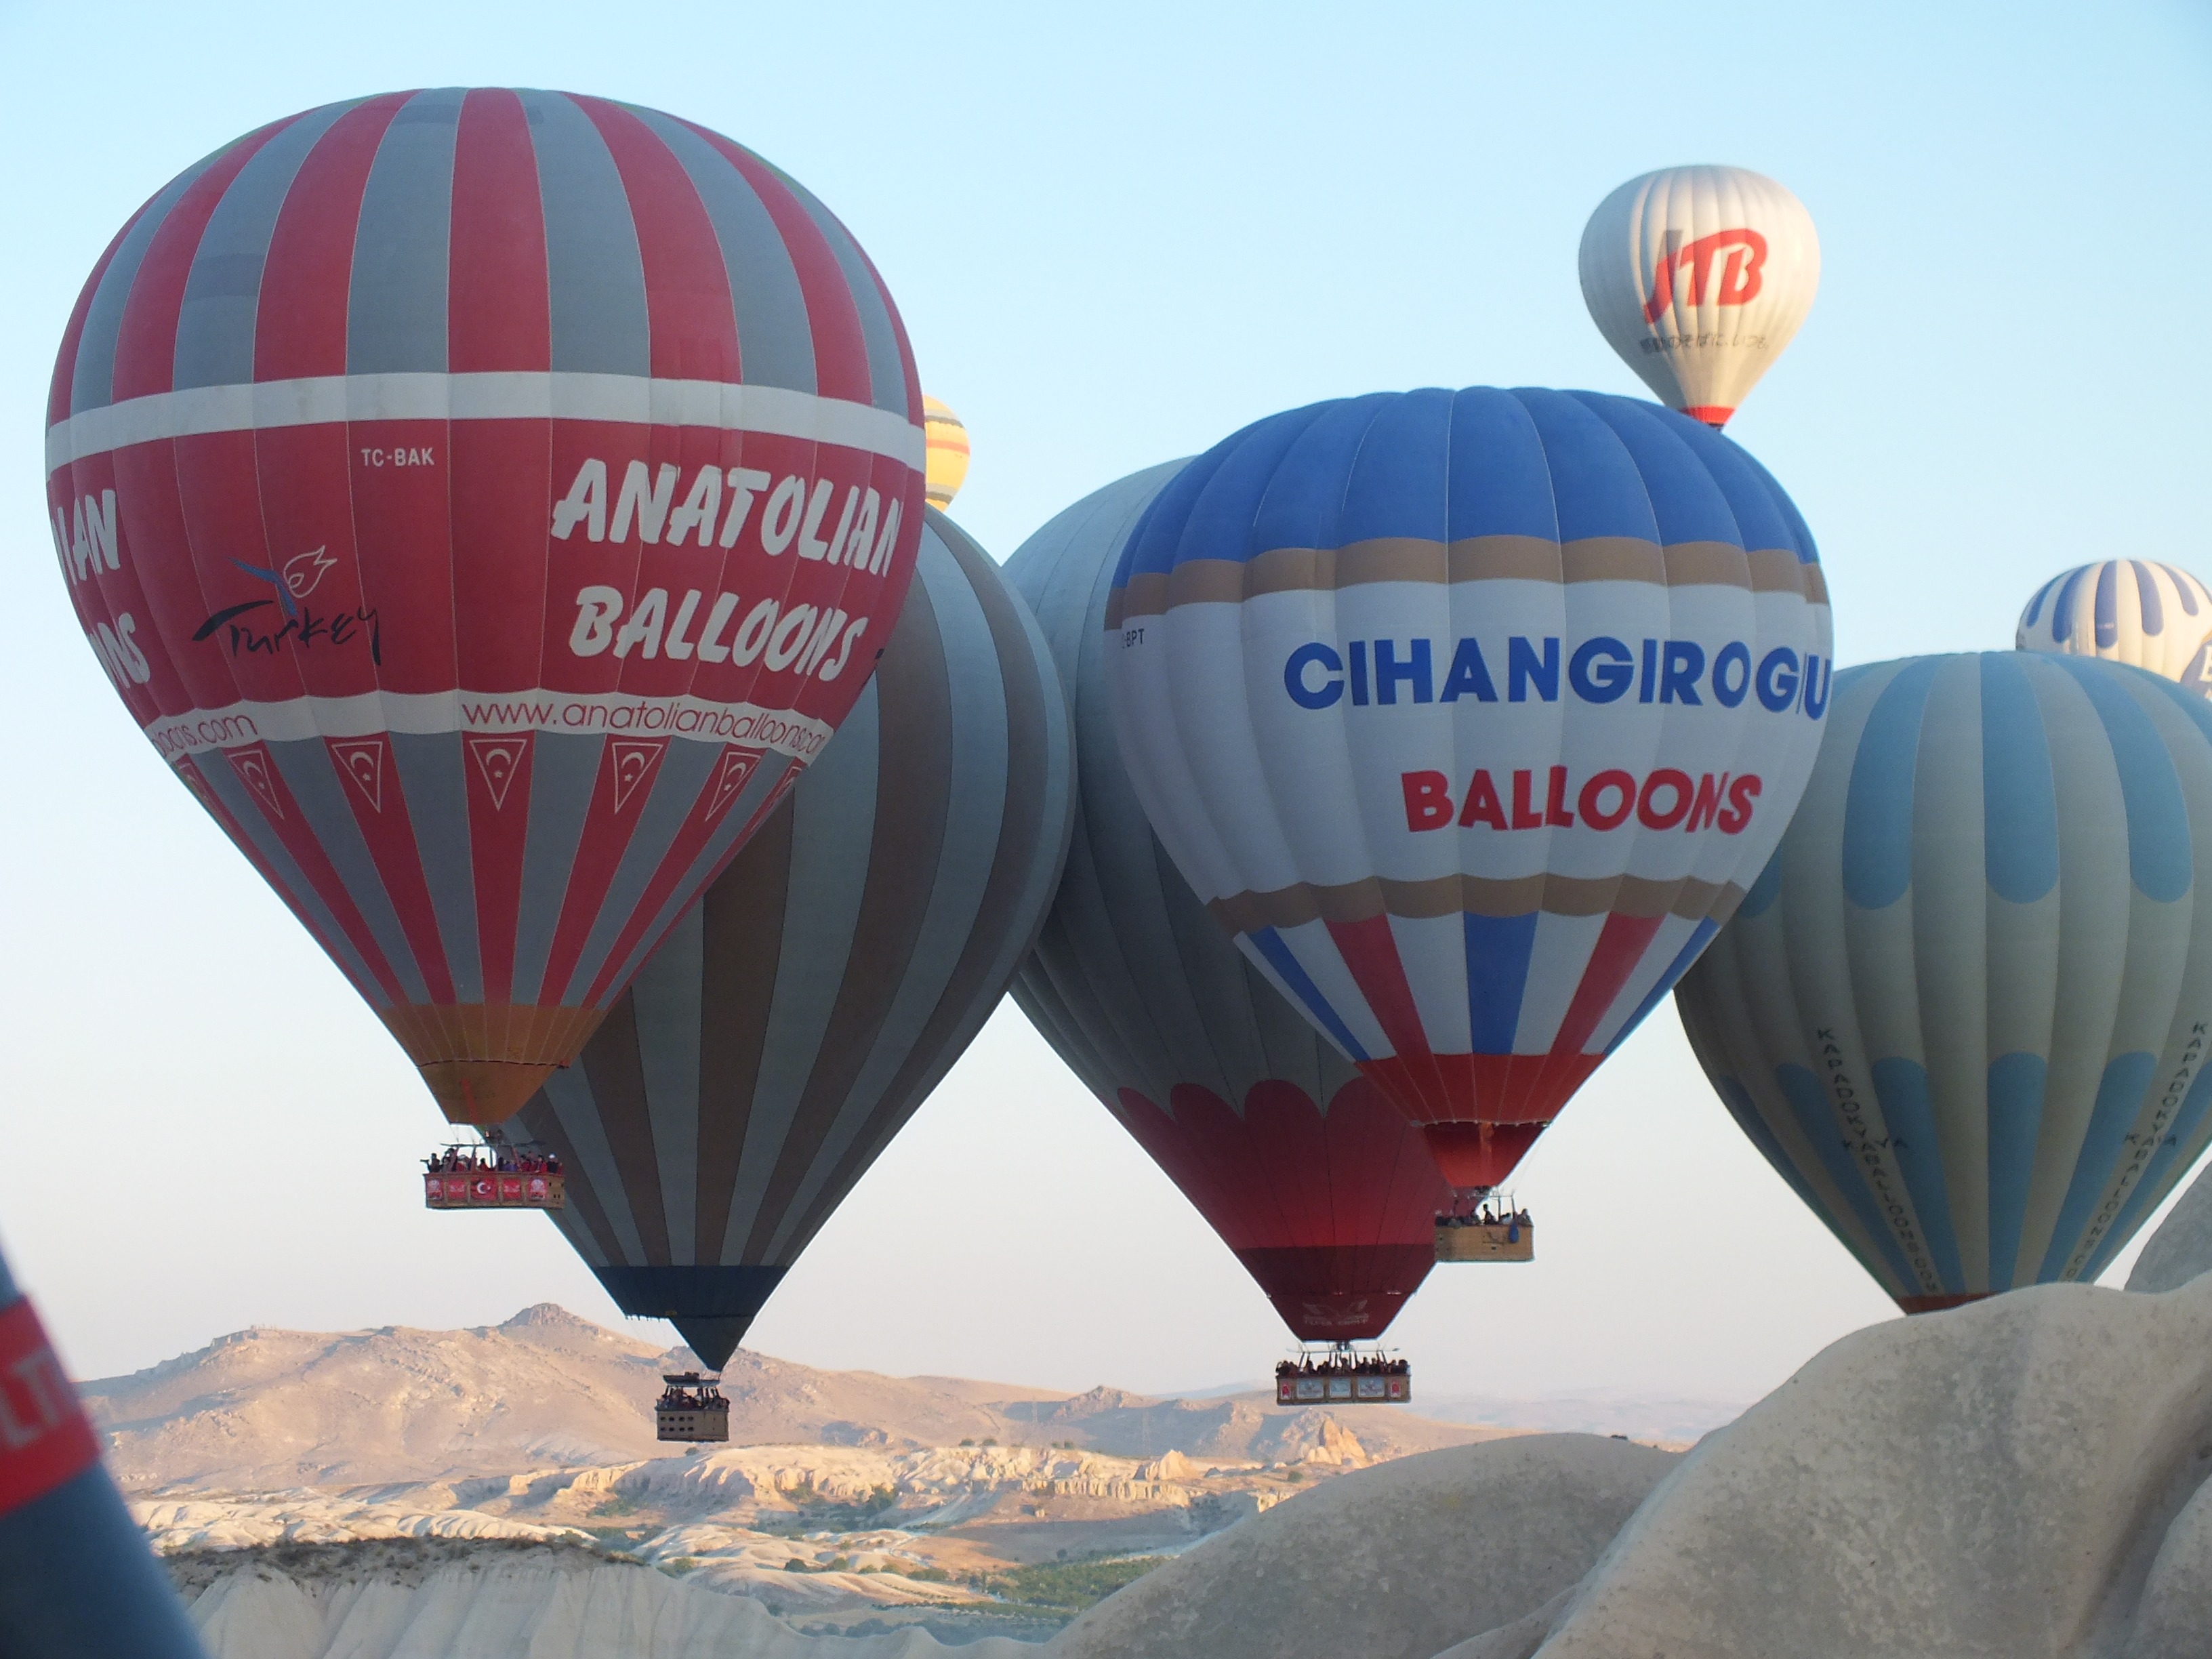
balloon, hot air balloon, aircraft, vehicle, color, drive, toy, hot air ballooning, captive balloon, atmosphere of earth, executive car